Owen Hamilton

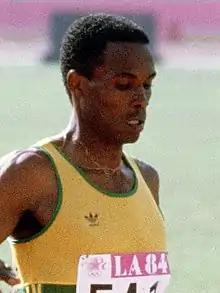
Hamilton competing in the 800 metres of the 1984 Olympics

Owen Hamilton (born 21 April 1959) is a Jamaican middle-distance runner. He competed in the 800 metres at the 1980 Summer Olympics and the 1984 Summer Olympics.